Cultural impact of Harry Styles

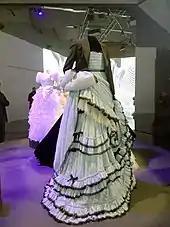
Blue Gucci dress worn by Styles on the cover of "Vogue" on display at the Victoria and Albert Museum in 2022

English singer Harry Styles has made a significant impact on popular culture with his music, artistry, fashion, identity, tours, and commercial achievements worldwide. He is regarded as one of the most influential men in music and fashion, and a subject of widespread public interest with a vast fanbase. He is considered to be among the most successful solo artists who have emerged from a band.